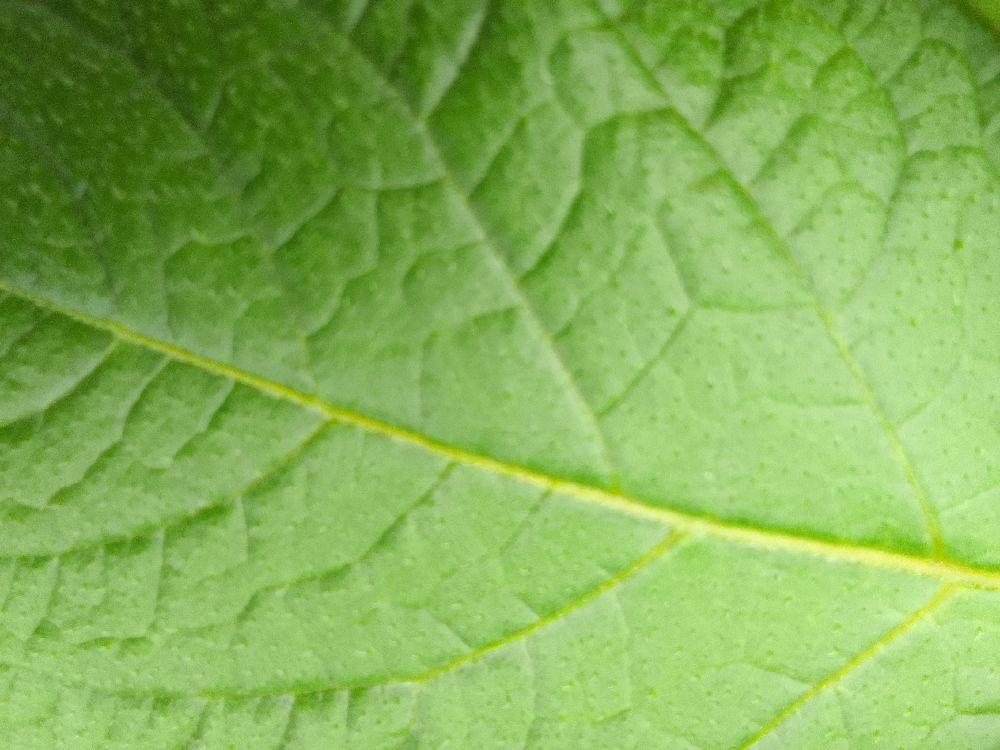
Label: Healthy